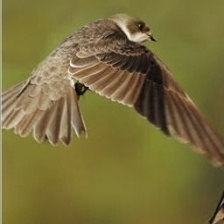
Species: SAND MARTIN
Scientific name: RIPARIA RIPARIA